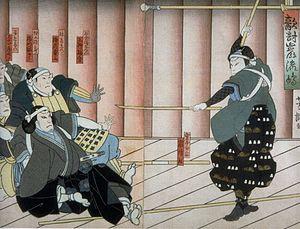
Miyamoto Musashi
Miyamoto Musashi, de son vrai nom Shinmen Bennosuke est né le 12 mars 1584 à Ōhara-chō dans la Province de Mimasaka et mort le 19 mai 1645. Il est l'une des figures emblématiques du Japon, maître bushi, calligraphe, peintre reconnu, philosophe et le plus célèbre escrimeur de l'histoire du pays.